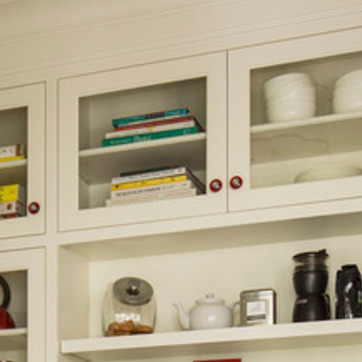
Material: paper